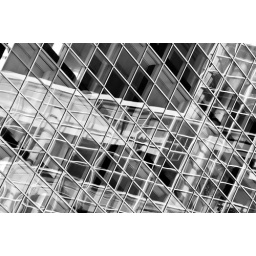
An abstract view of the glass facade of the First Wisconsin Plaza in downtown Madison.